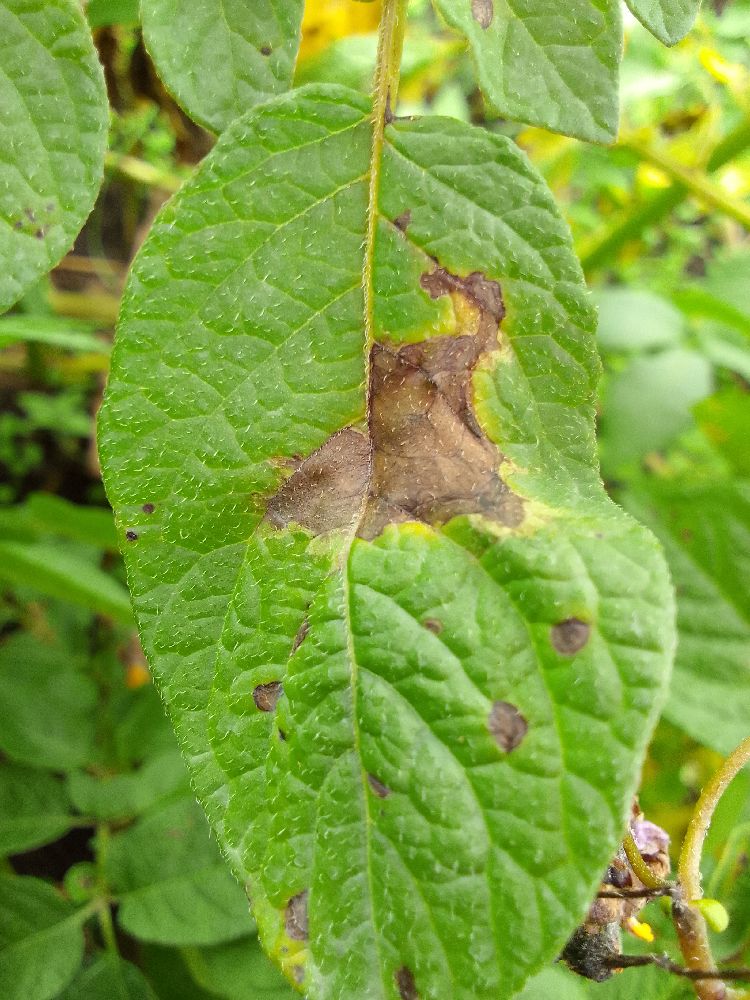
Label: Late blight